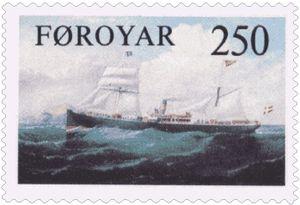
Les transports et communications aux Îles Féroé sont constitués par l'ensemble des équipements routiers, maritimes et aéroportuaires desservant l'archipel danois des Féroé - l'archipel ne possédant pas de réseau ferroviaire - et du service postal et systèmes de télécommunications.